Nick M. Haddad

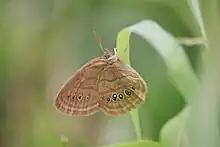
St. Francis' satyr ("Neonympha mitchellii francisci") butterfly.

In 1994, Haddad established a large-scale, long-term experiment in collaboration with the US Forest Service at the Savannah River Site in South Carolina to test the ecological effects of landscape corridors. With data from the experiment, Haddad and his collaborators have shown that corridors increase the dispersal of butterflies and other insects, plants, small mammals, and other organisms, and that, relative to isolated fragments, corridors increase plant diversity. Sharon Collinge, now at the University of Arizona, said: “This is really the first to demonstrate this so clearly”—that corridors work—“for an experiment at this spatial scale and this temporal scale.” The experiment is still ongoing.